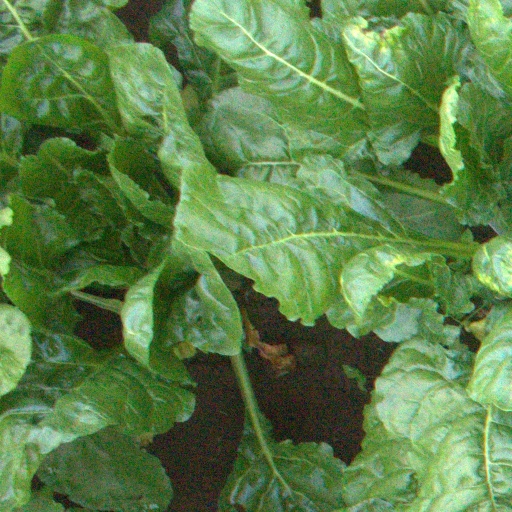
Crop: sugar beet